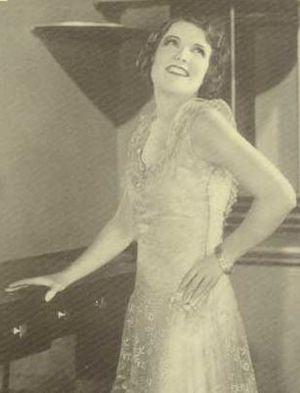
Bernice Claire est une actrice américaine née le 22 mars 1907 et décédée le 17 janvier 2003.